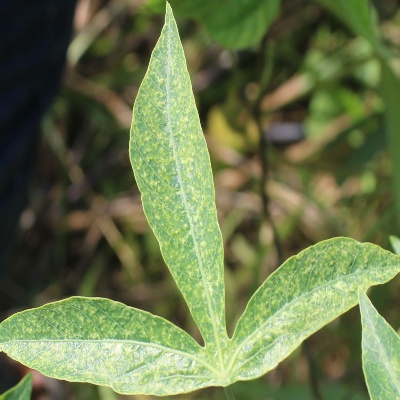
Crop: Cassava
Condition: green mite